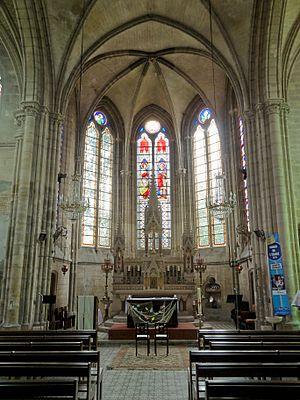
Abside.
L'église Saint-Gervais-et-Saint-Protais est une église catholique paroissiale située à Bessancourt, en France. Bien que le village ait été érigé en paroisse en 1189, l'analyse de l'architecture de l'église ne permet pas de faire remonter la construction des parties les plus anciennes, le chœur et le transept, beaucoup avant le milieu du XIIIᵉ siècle. Les travaux commencent donc après la fondation de l'abbaye de Maubuisson, dotée de Bessancourt et de Frépillon dès l'origine grâce à la générosité de Blanche de Castille. De style gothique rayonnant, le chœur, la croisée du transept et le croisillon sud sont d'une finesse que l'extérieur très sobre ne laisse pas soupçonner : seul le remplage délicat des fenêtres témoigne de la construction avec grand soin. La nef et ses bas-côtés sont d'une facture moins élégante et de toute évidence plus récents. Les grandes arcades avec leurs gros piliers cylindriques isolés évoquent le style gothique primitif, mais les frises en dessous des tailloirs, le pilier sud-est du clocher, les bas-côtés et les fenêtres hautes révèlent un style gothique flamboyant du dernier quart du XVᵉ siècle.